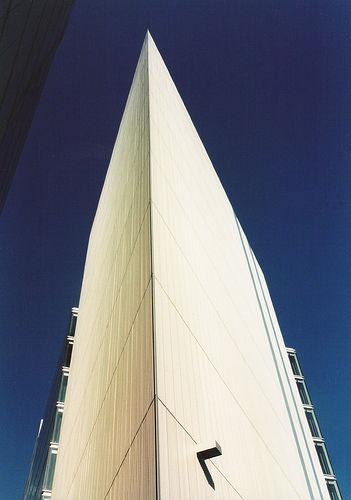
Weather: sun or clear